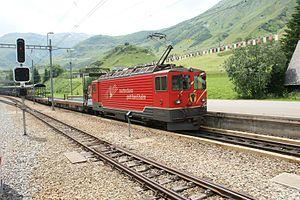
La compagnie Furka-Oberalp Bahn est une ancienne entreprise ferroviaire Suisse. Elle a fusionné avec le Brig-Visp-Zermatt Bahn et le Gornergrat Bahn pour former la Matterhorn-Gotthard Bahn. Elle exploitait une ligne reliant Disentis passant par le col de l'Oberalp et le tunnel de base de la Furka jusqu'à Brigue.